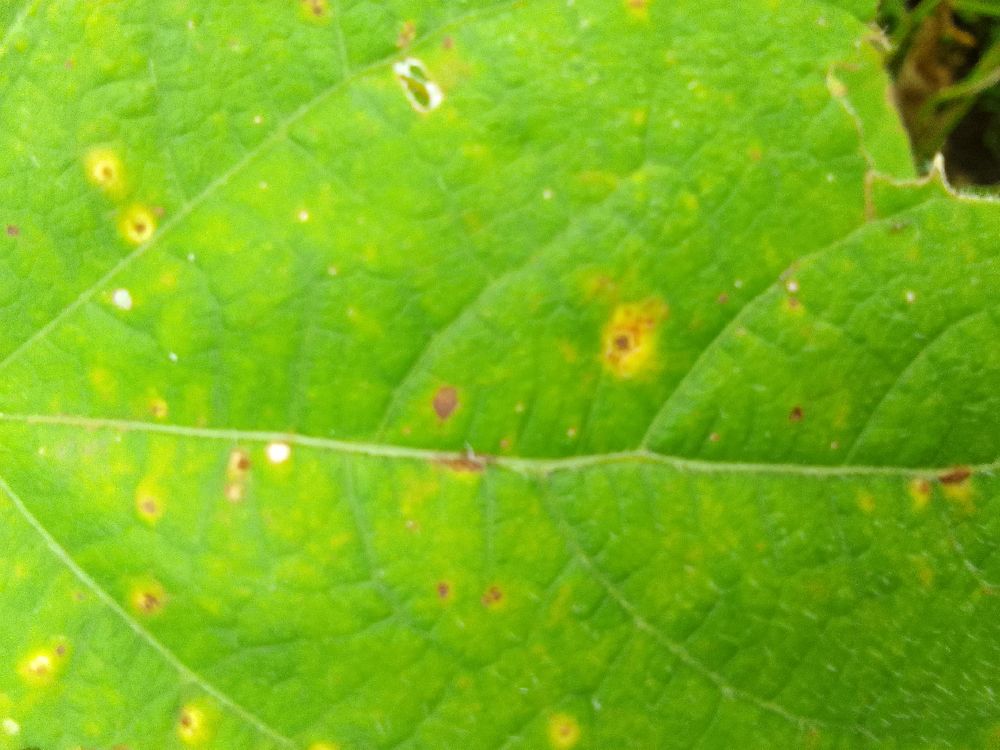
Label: rust